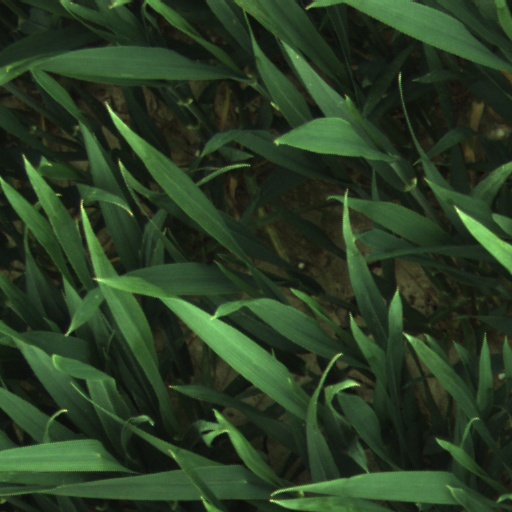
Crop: wheat